Semi-Automatic Ground Environment

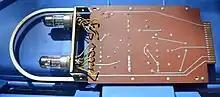
Module from a SAGE

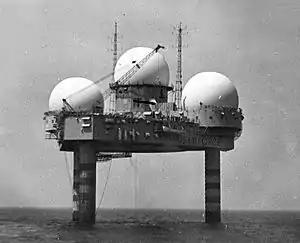
To increase warning time, radar systems called Texas Towers were placed in the Atlantic Ocean using technology similar to Texas-style offshore oil platforms

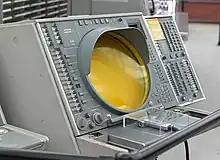
The AN/FSQ-7 had 100 system consoles, including the OA-1008 Situation Display (SD) with a light gun (at end of cable under plastic museum cover), cigarette lighter, and ash tray (left of the light gun).

When the Soviet Union tested its first atomic bomb in August 1949, the topic of air defense of the US became important for the first time. A study group, the "Air Defense Systems Engineering Committee", was set up under the direction of Dr. George Valley to consider the problem and is known to history as the "Valley Committee".